El Paraíso, Peru

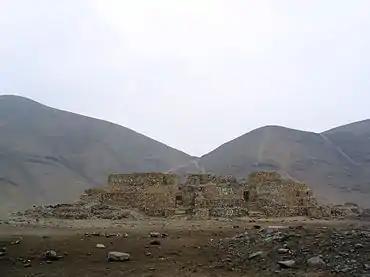
El Paraiso

Louis Stumer completes survey work in the Chillón Valley; names the site Chuquitanta, after a nearby hacienda